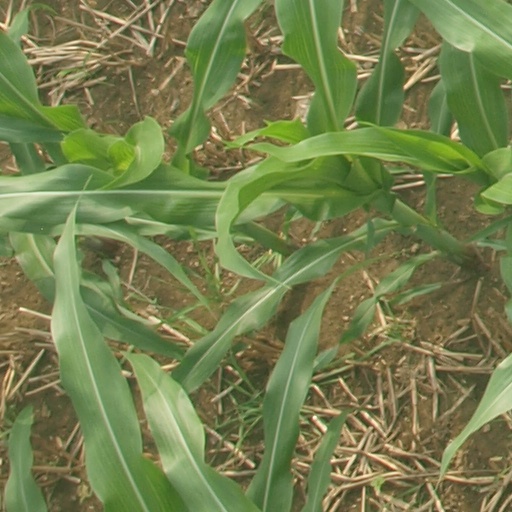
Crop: maize; corn